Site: brandenburg
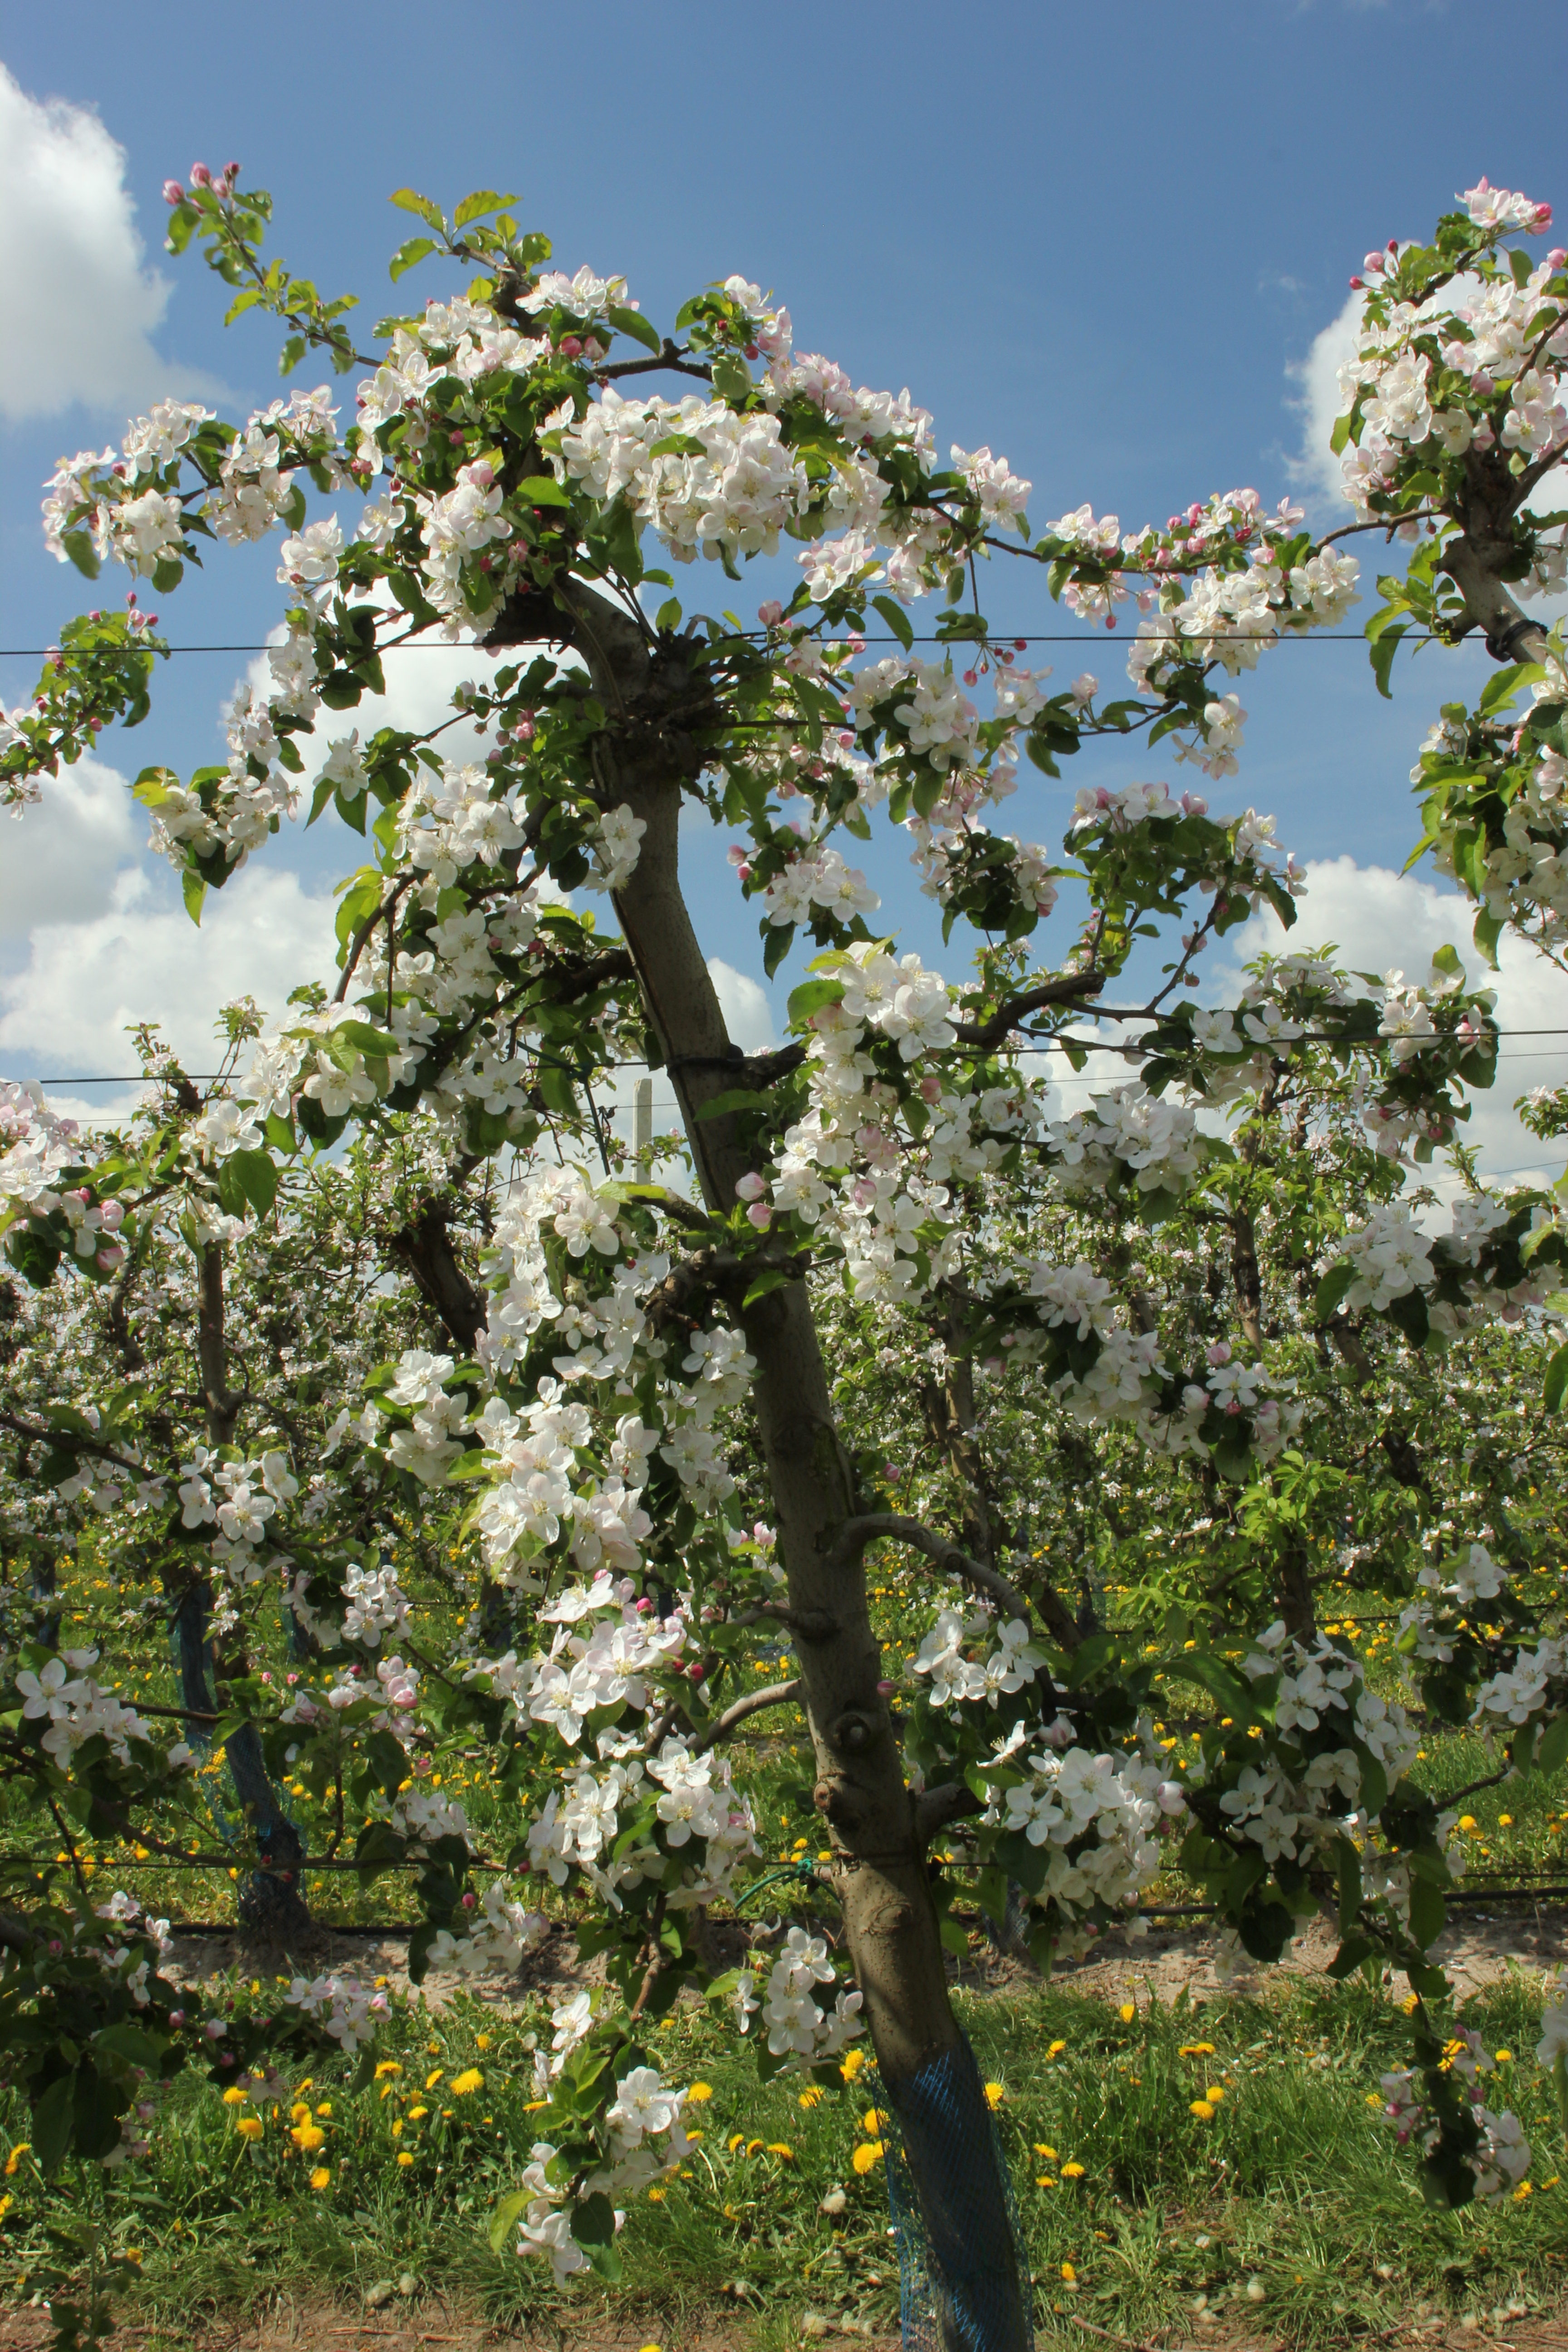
Growth stage (BBCH 65): Flowering